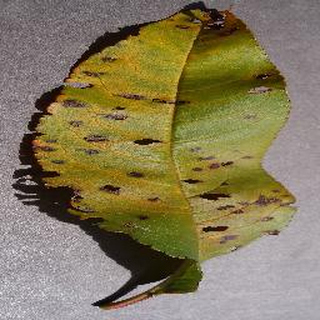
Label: peach_bacterial_spot